Eastern Bloc politics

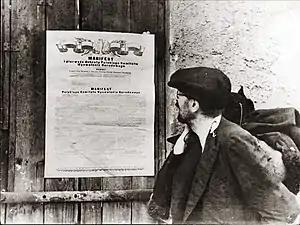
A propaganda photo of a citizen reading the PKWN Manifesto, edited by Joseph Stalin, posted after the 1944 Soviet occupation of Poland in World War II before it was transformed into the Polish People's Republic.

Eastern Bloc politics followed the Red Army's occupation of much of Central and Eastern Europe at the end of World War II and the Soviet Union's installation of Soviet-controlled Marxist–Leninist governments in the region that would be later called the Eastern Bloc through a process of "bloc politics" and repression. These governments contained apparent elements of representative democracy (such as the highest organ of state power, elections, and sometimes even multiple political parties) to conceal the process initially.